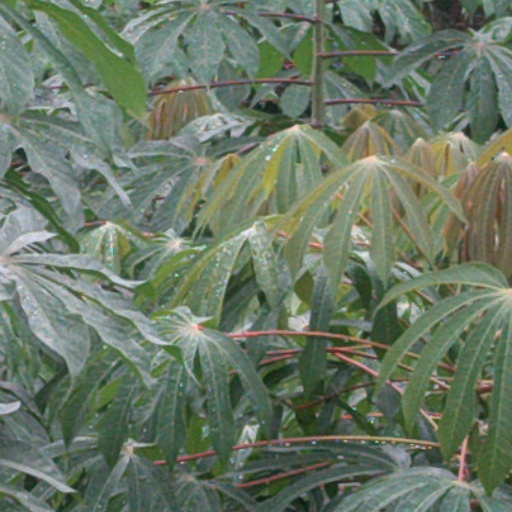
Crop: cassava